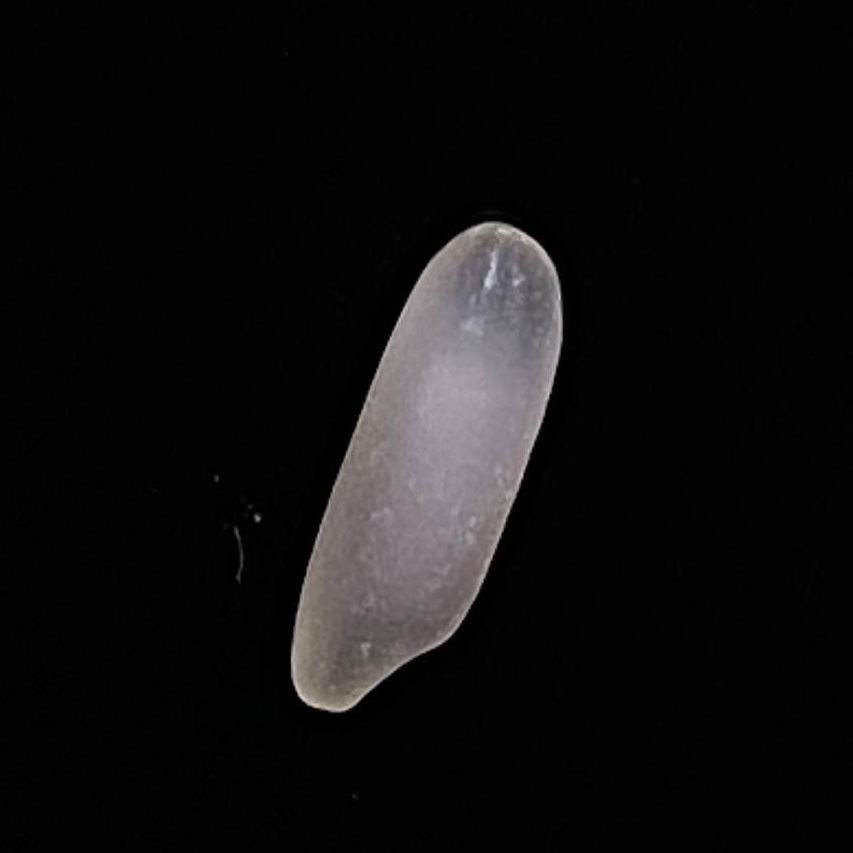
Rice variety: BR29